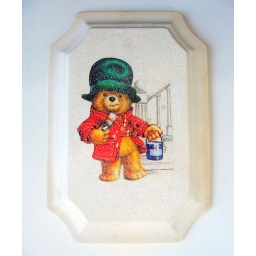
These cute wall plaques feature Paddington Bear in full color with an overlay crust of glitter. Sooo sweeeet!!